Gymnanthemum extensum

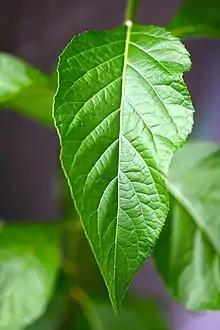
Leaf of a bitterleaf shrub

Southern China (Guizhou, Yunnan), the Himalayas (Sikkim, Nepal, Bhutan) and the Shan Hills (Myanmar, Thailand). It has been cultivated in Thailand as a garden tree for the medicinal properties of its leaves and the fragrance of its flowers.